Energy in Latvia

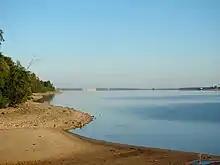
Riga Hydroelectric Power Plant on the Daugava River, seen in the distance

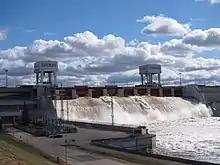
Pļaviņas Hydroelectric Power Station

Almost half of the electricity used in the country is provided by renewable energy sources. The main renewable resource is hydroelectric power. Latvia has laws that regulate the building of power plants and plans to sell electricity at higher prices. This is a stimulus for investment, especially taking into consideration the fact that Latvia cannot offer big subsidies in order to attract investment. A production quota is approved for each renewable energy source every year.